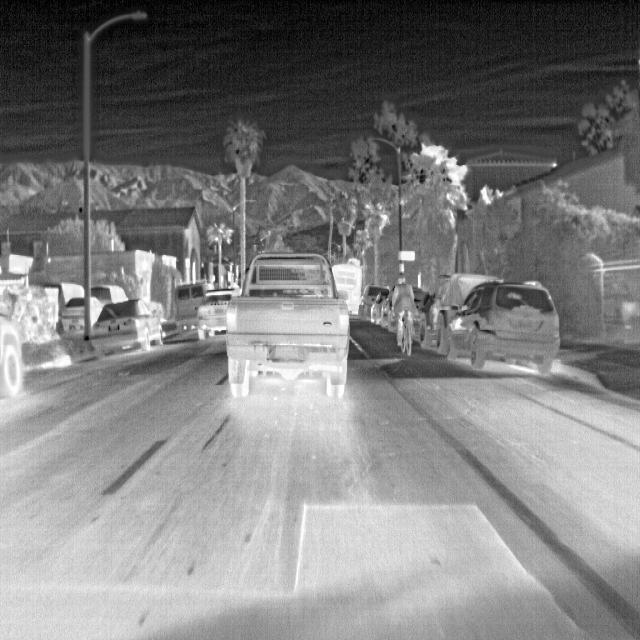
Detected objects:
label: person